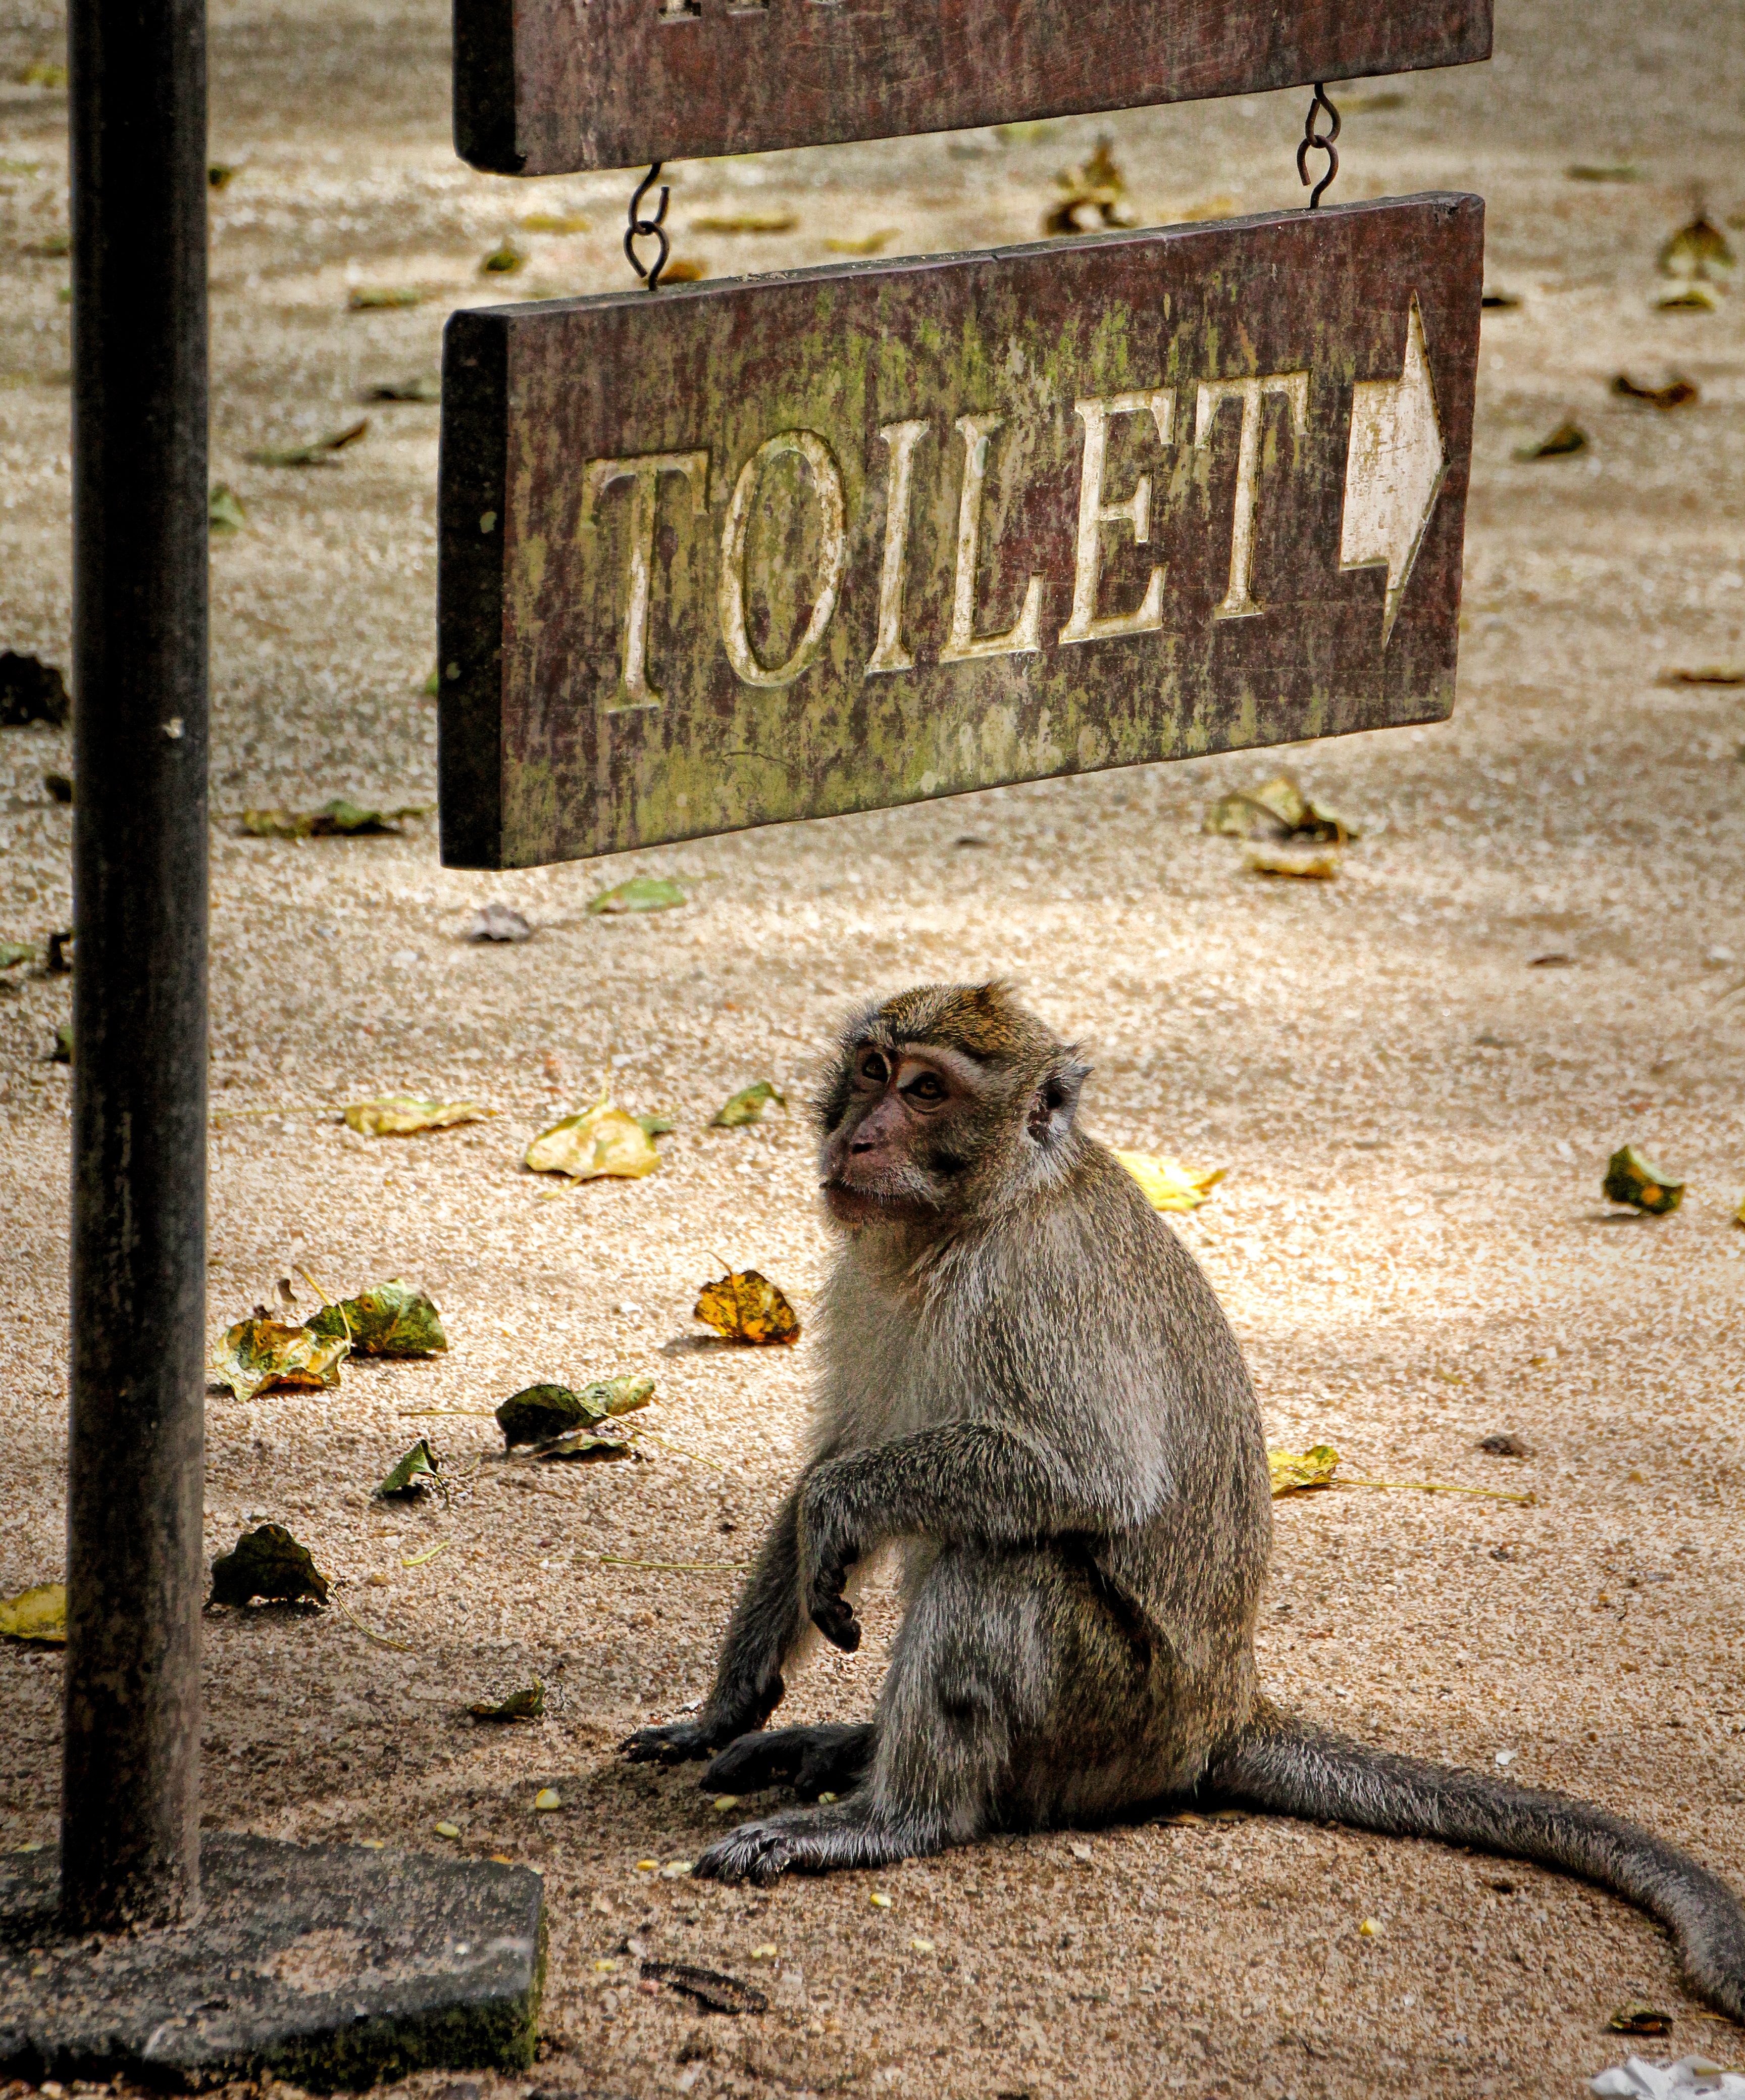
nature, sweet, cute, wildlife, zoo, brown, mammal, asia, monkey, fauna, primate, thailand, ffchen, macaque, old world monkey, fern stlich, makake